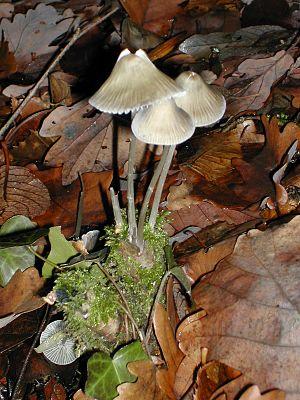
Trois champignons dans un bois. Photo numérique prise en janvier 2001, dans un bois près de Château-Thierry.
Le règne des Fungi, aussi appelés Mycota ou Mycètes ou fonge, constitue un taxon regroupant des organismes eucaryotes appelés communément champignons. Ce règne constitue un large groupe diversifié, depuis des organismes microscopiques, invisibles à l'œil nu, unicellulaires ou pluricellulaires, jusqu'aux « champignons supérieurs » dotés le plus souvent d'un pied et d'un chapeau, que le promeneur récolte.